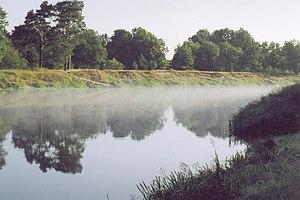
La rivière Tiocha est un cours d'eau de l'oblast de Nijni Novgorod, en Russie, et un affluent de rive droite de l'Oka.